She-Hulk

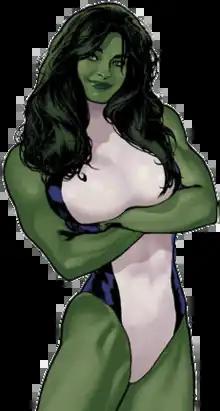
Jennifer Walters as She-Hulk, as she appeared on the cover of "She-Hulk" vol. 4 #1 (January 2022). Art by Adam Hughes.

She-Hulk (Jennifer Susan Walters) is a character appearing in American comic books published by Marvel Comics. Created by writer Stan Lee and artist John Buscema, she first appeared in "The Savage She-Hulk" #1 (November 1979). Walters is a lawyer who, after an assassination attempt, received an emergency blood transfusion from her cousin, Bruce Banner, and acquired a milder version of his Hulk condition. As such, Walters becomes a large, powerful, green-hued version of herself. Unlike Banner in his Hulk form, Walters largely retains her normal personality in her She-Hulk form, in particular most of her intelligence and emotional control. Furthermore, though she's much taller in her She-Hulk form, Walters's body mass is just as dense as that of her normal human self. In any case, like Hulk, She-Hulk is still susceptible to outbursts of anger and becomes much stronger when enraged. In later series, her transformation is permanent, and she often breaks the fourth wall for humorous effect and running gags, as the first major Marvel character to do so frequently, ahead of the more famous fourth wall breaker Deadpool.